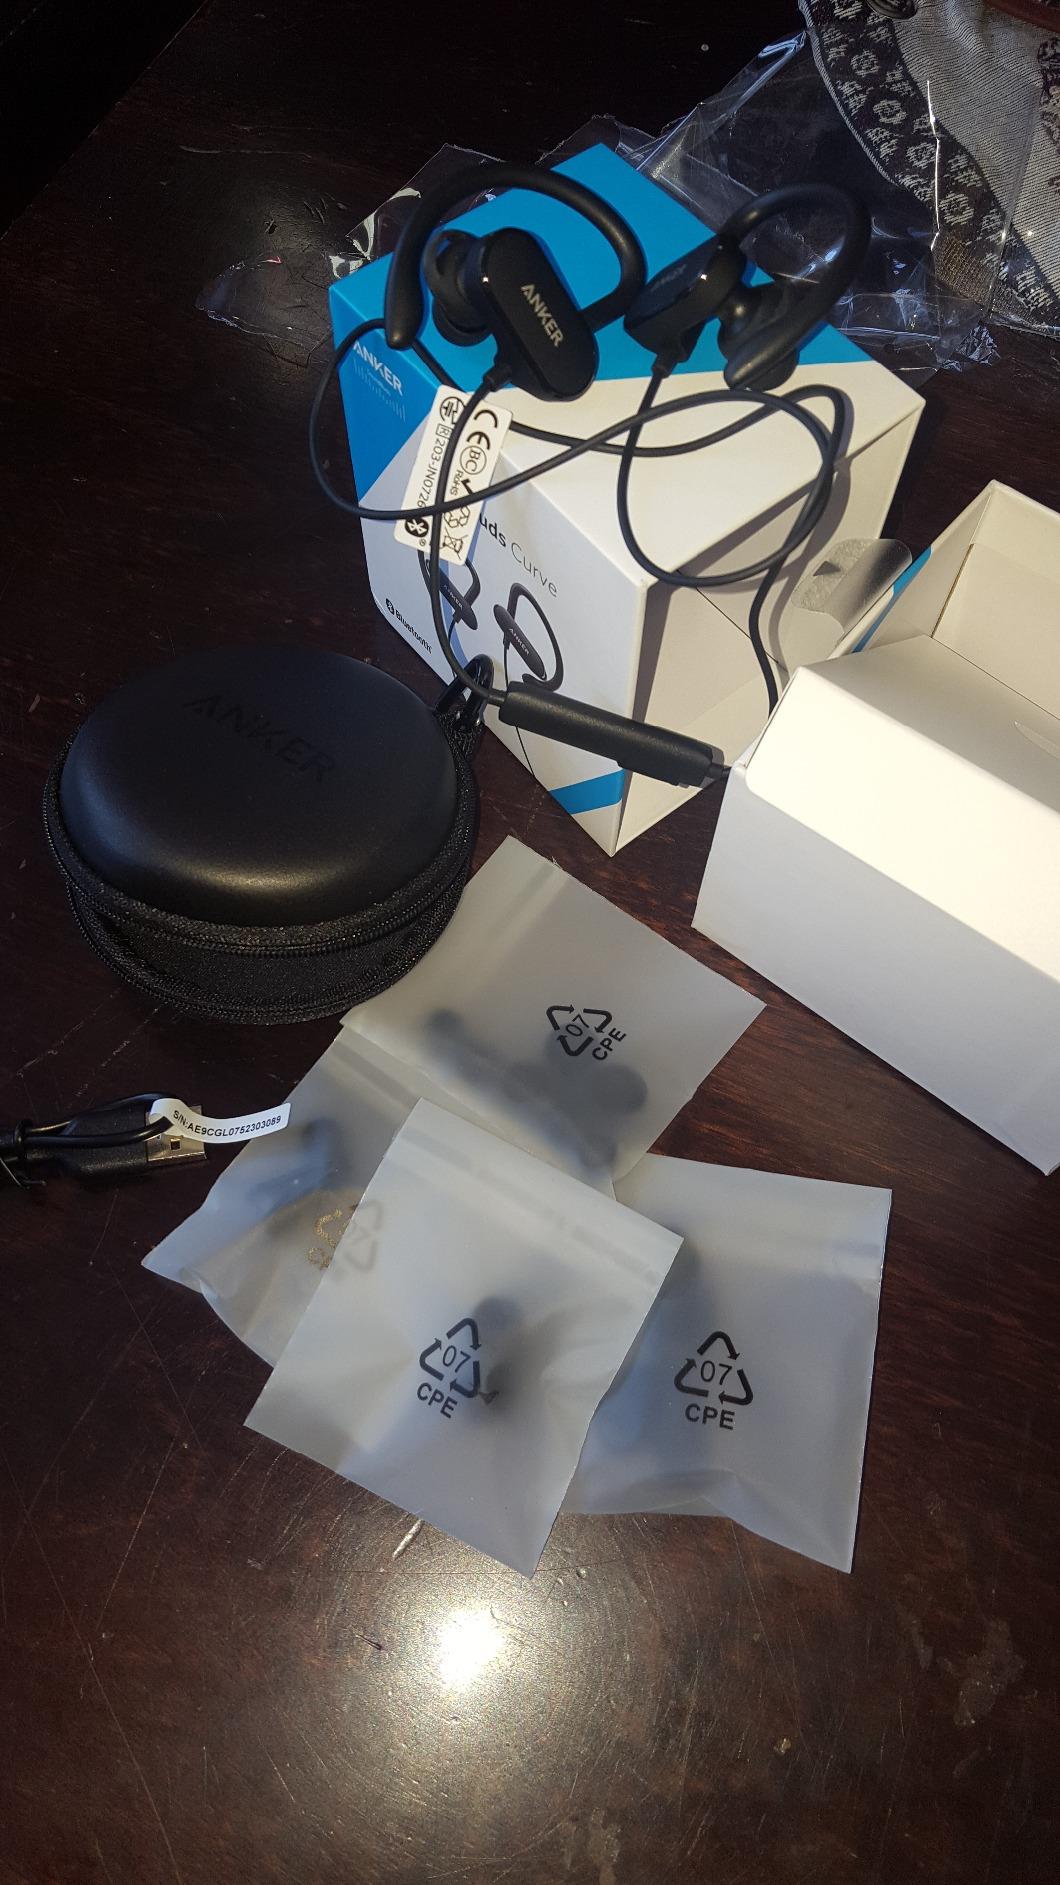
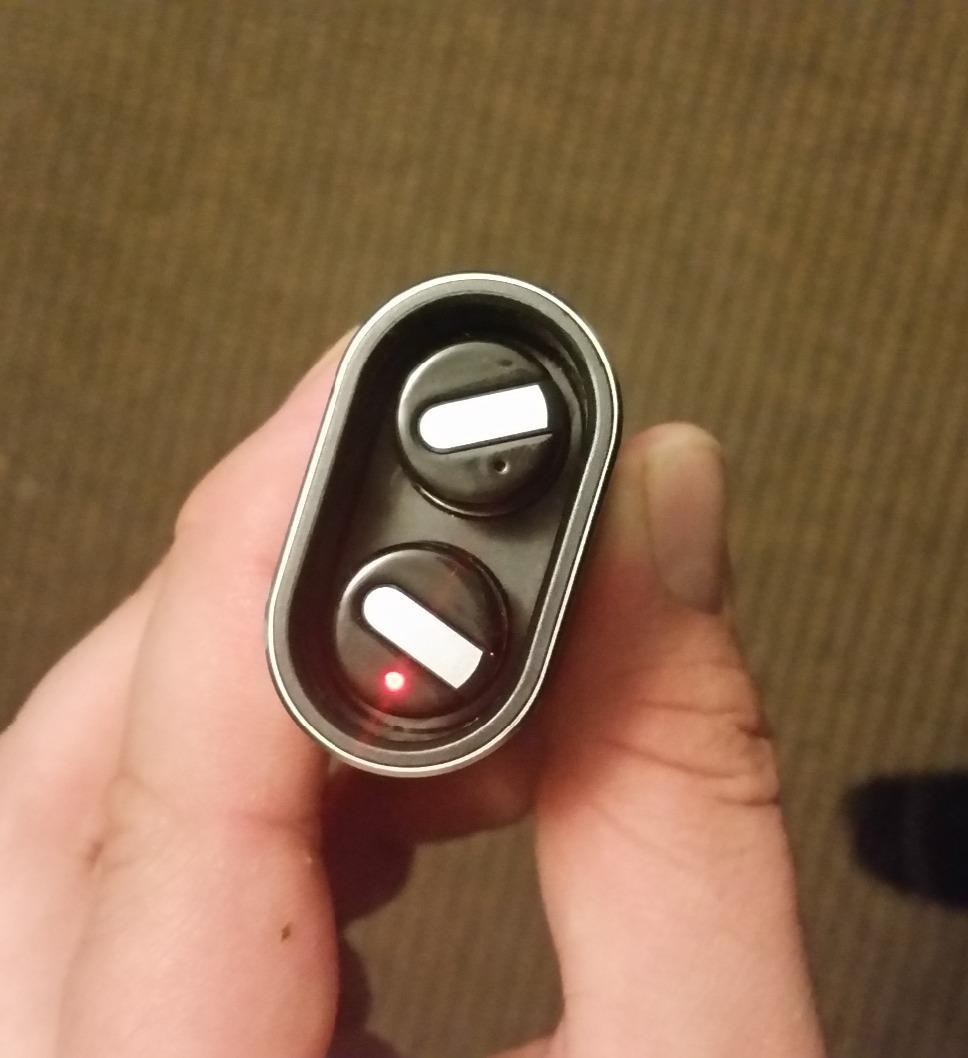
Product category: headphones
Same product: no